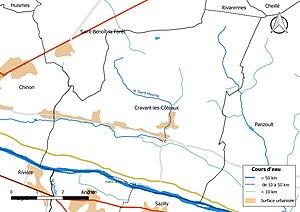
Carte du réseau hydrographique de la commune de fr:Cravant-les-Côteaux (France).
Cravant-les-Coteaux est une commune française située dans le département d'Indre-et-Loire en région Centre-Val de Loire.